Schalkenmehren

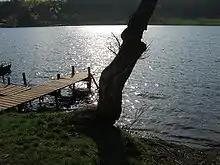
Sunset over the Schalkenmehrener Maar

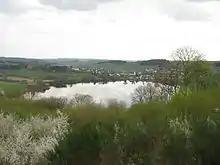
Overall view of Schalkenmehrener Maar

Schalkenmehren is an "Ortsgemeinde" – a municipality belonging to a "Verbandsgemeinde", a kind of collective municipality – in the Vulkaneifel district in Rhineland-Palatinate, Germany. It belongs to the "Verbandsgemeinde" of Daun, whose seat is in the like-named town.